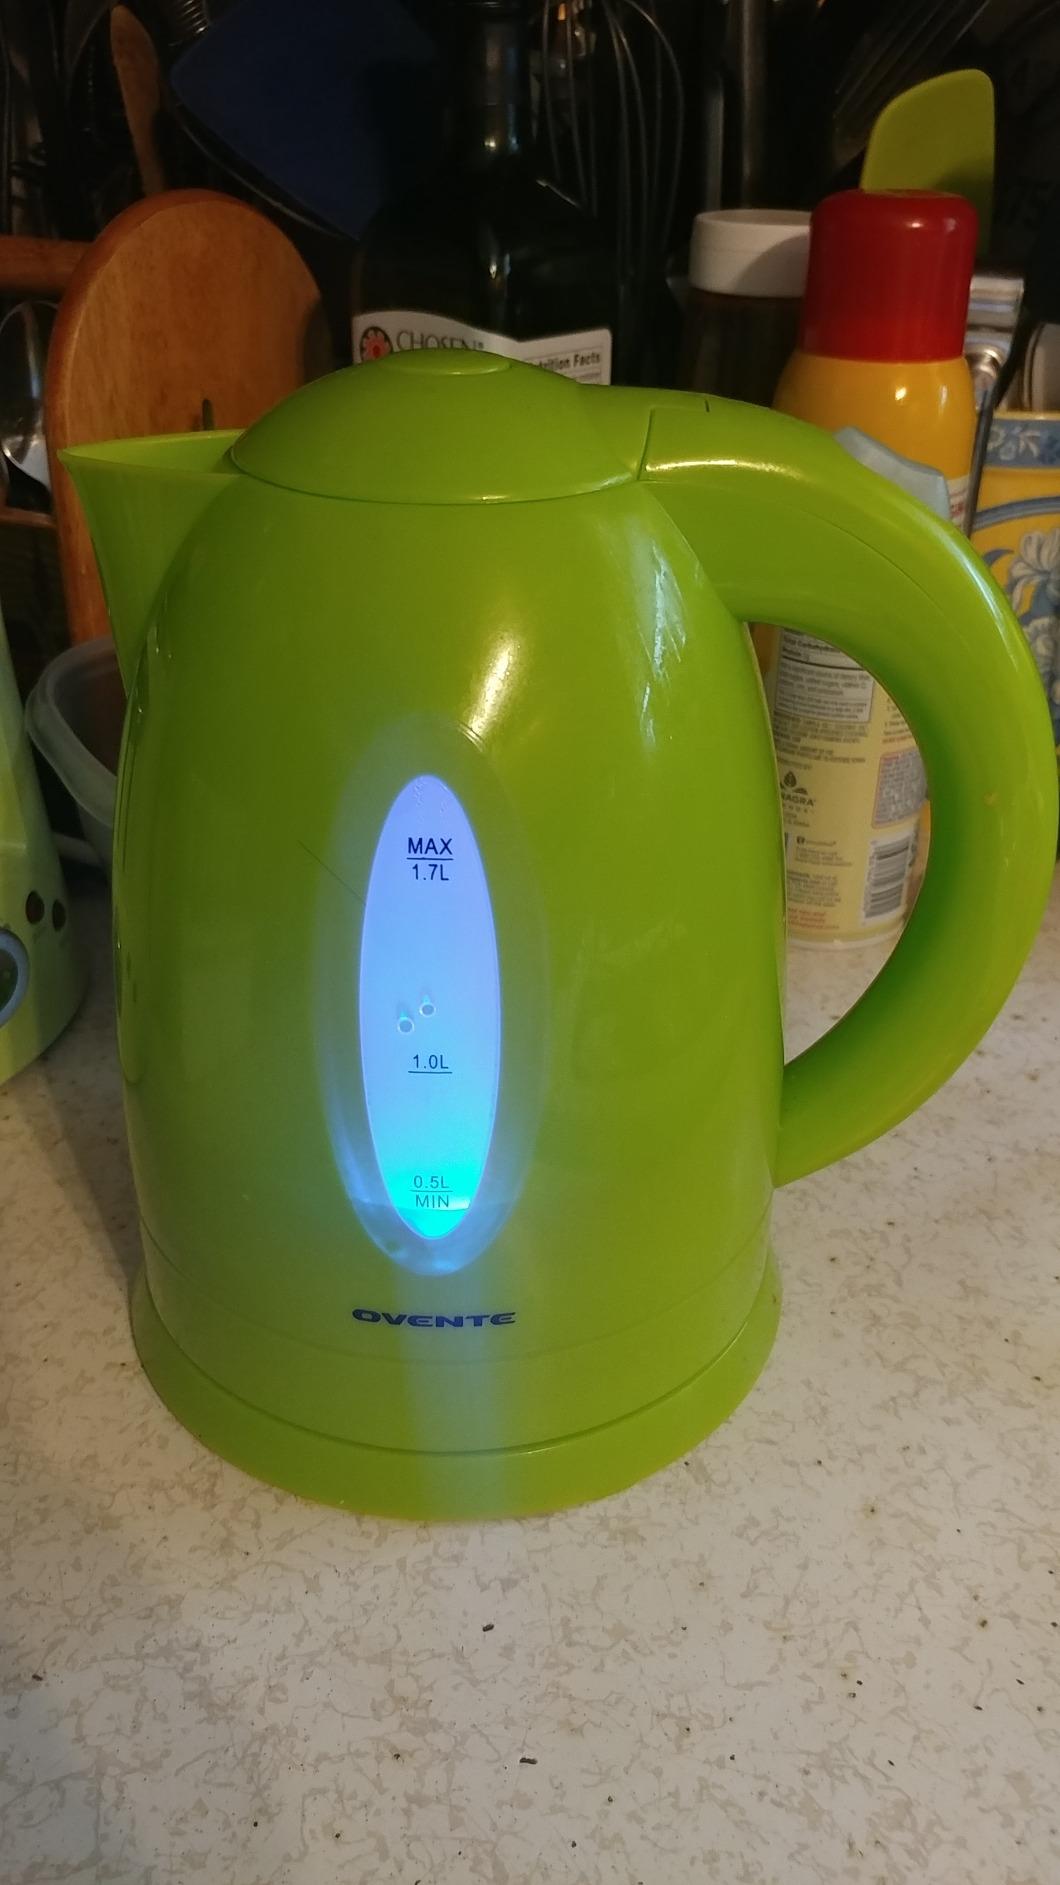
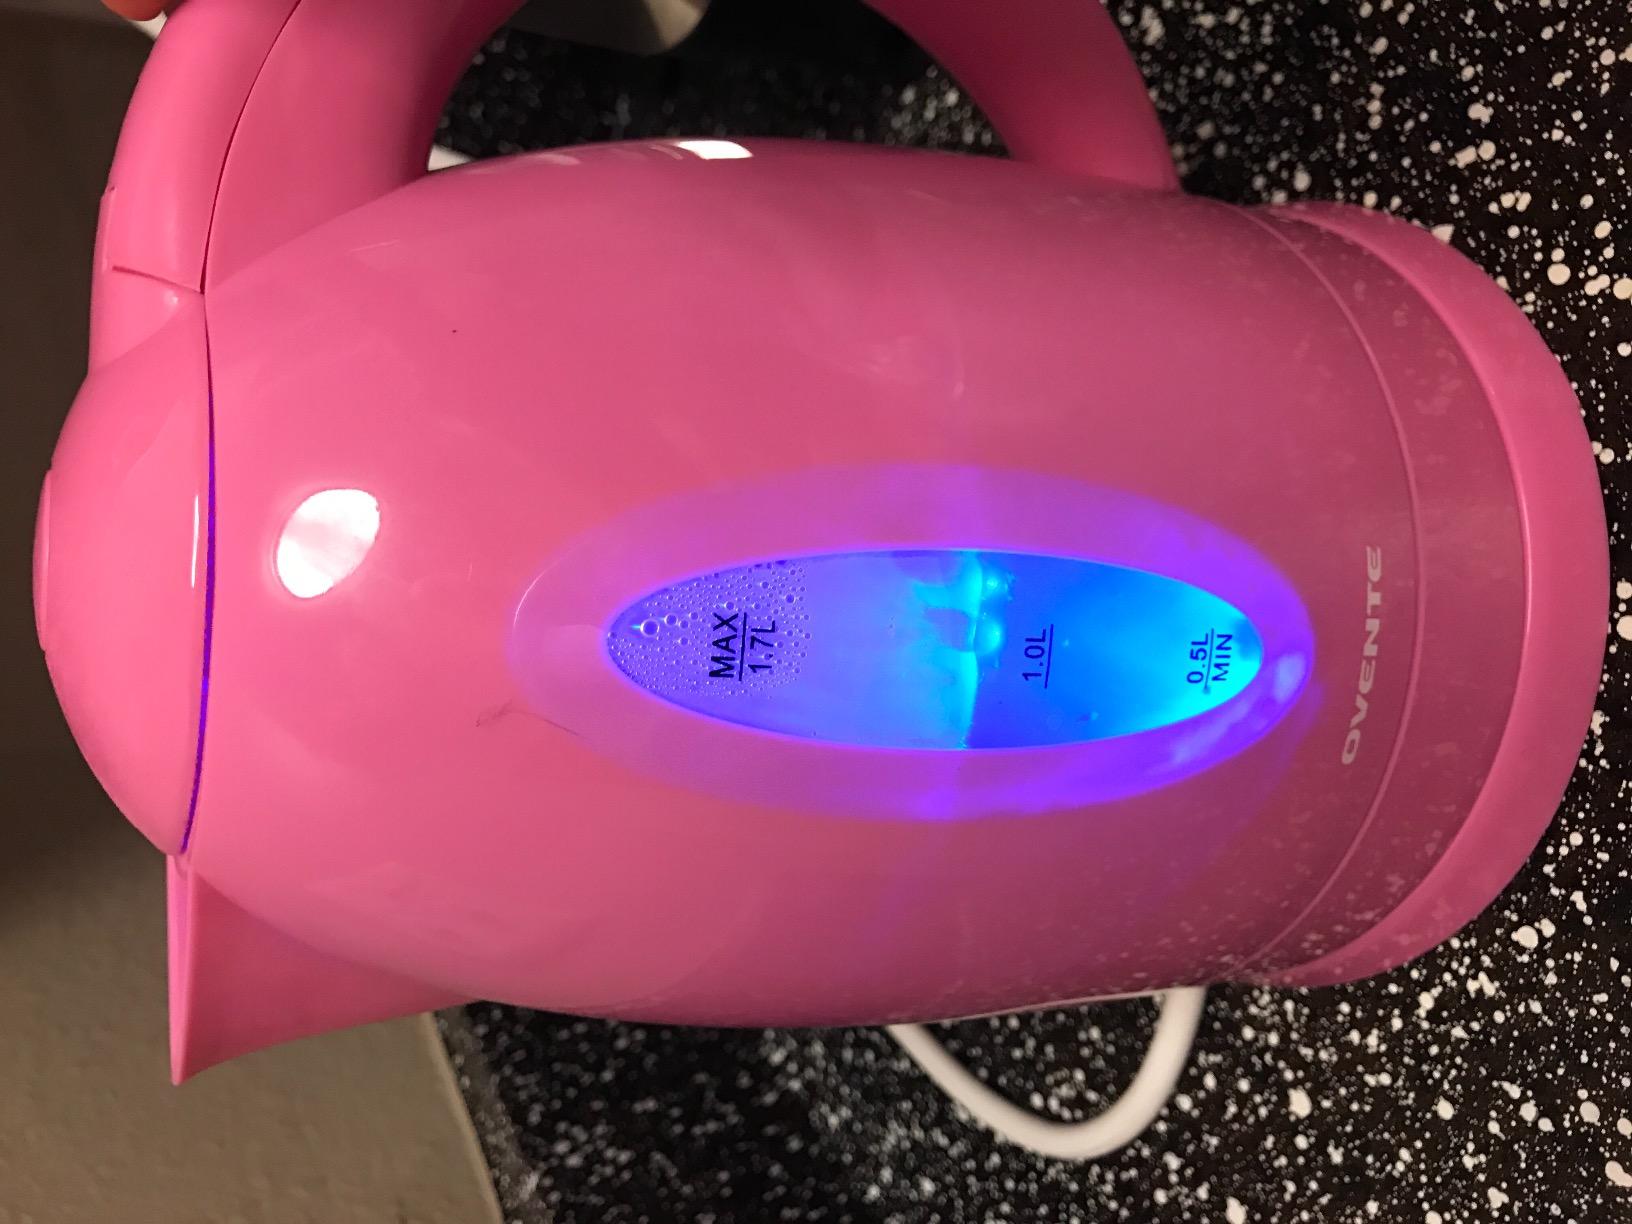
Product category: items_kettle
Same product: no